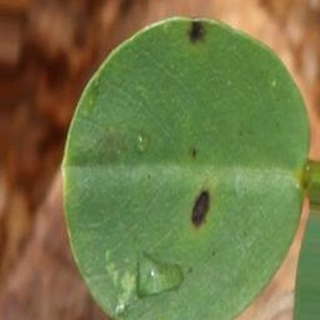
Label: groundnut_late_leaf_spot